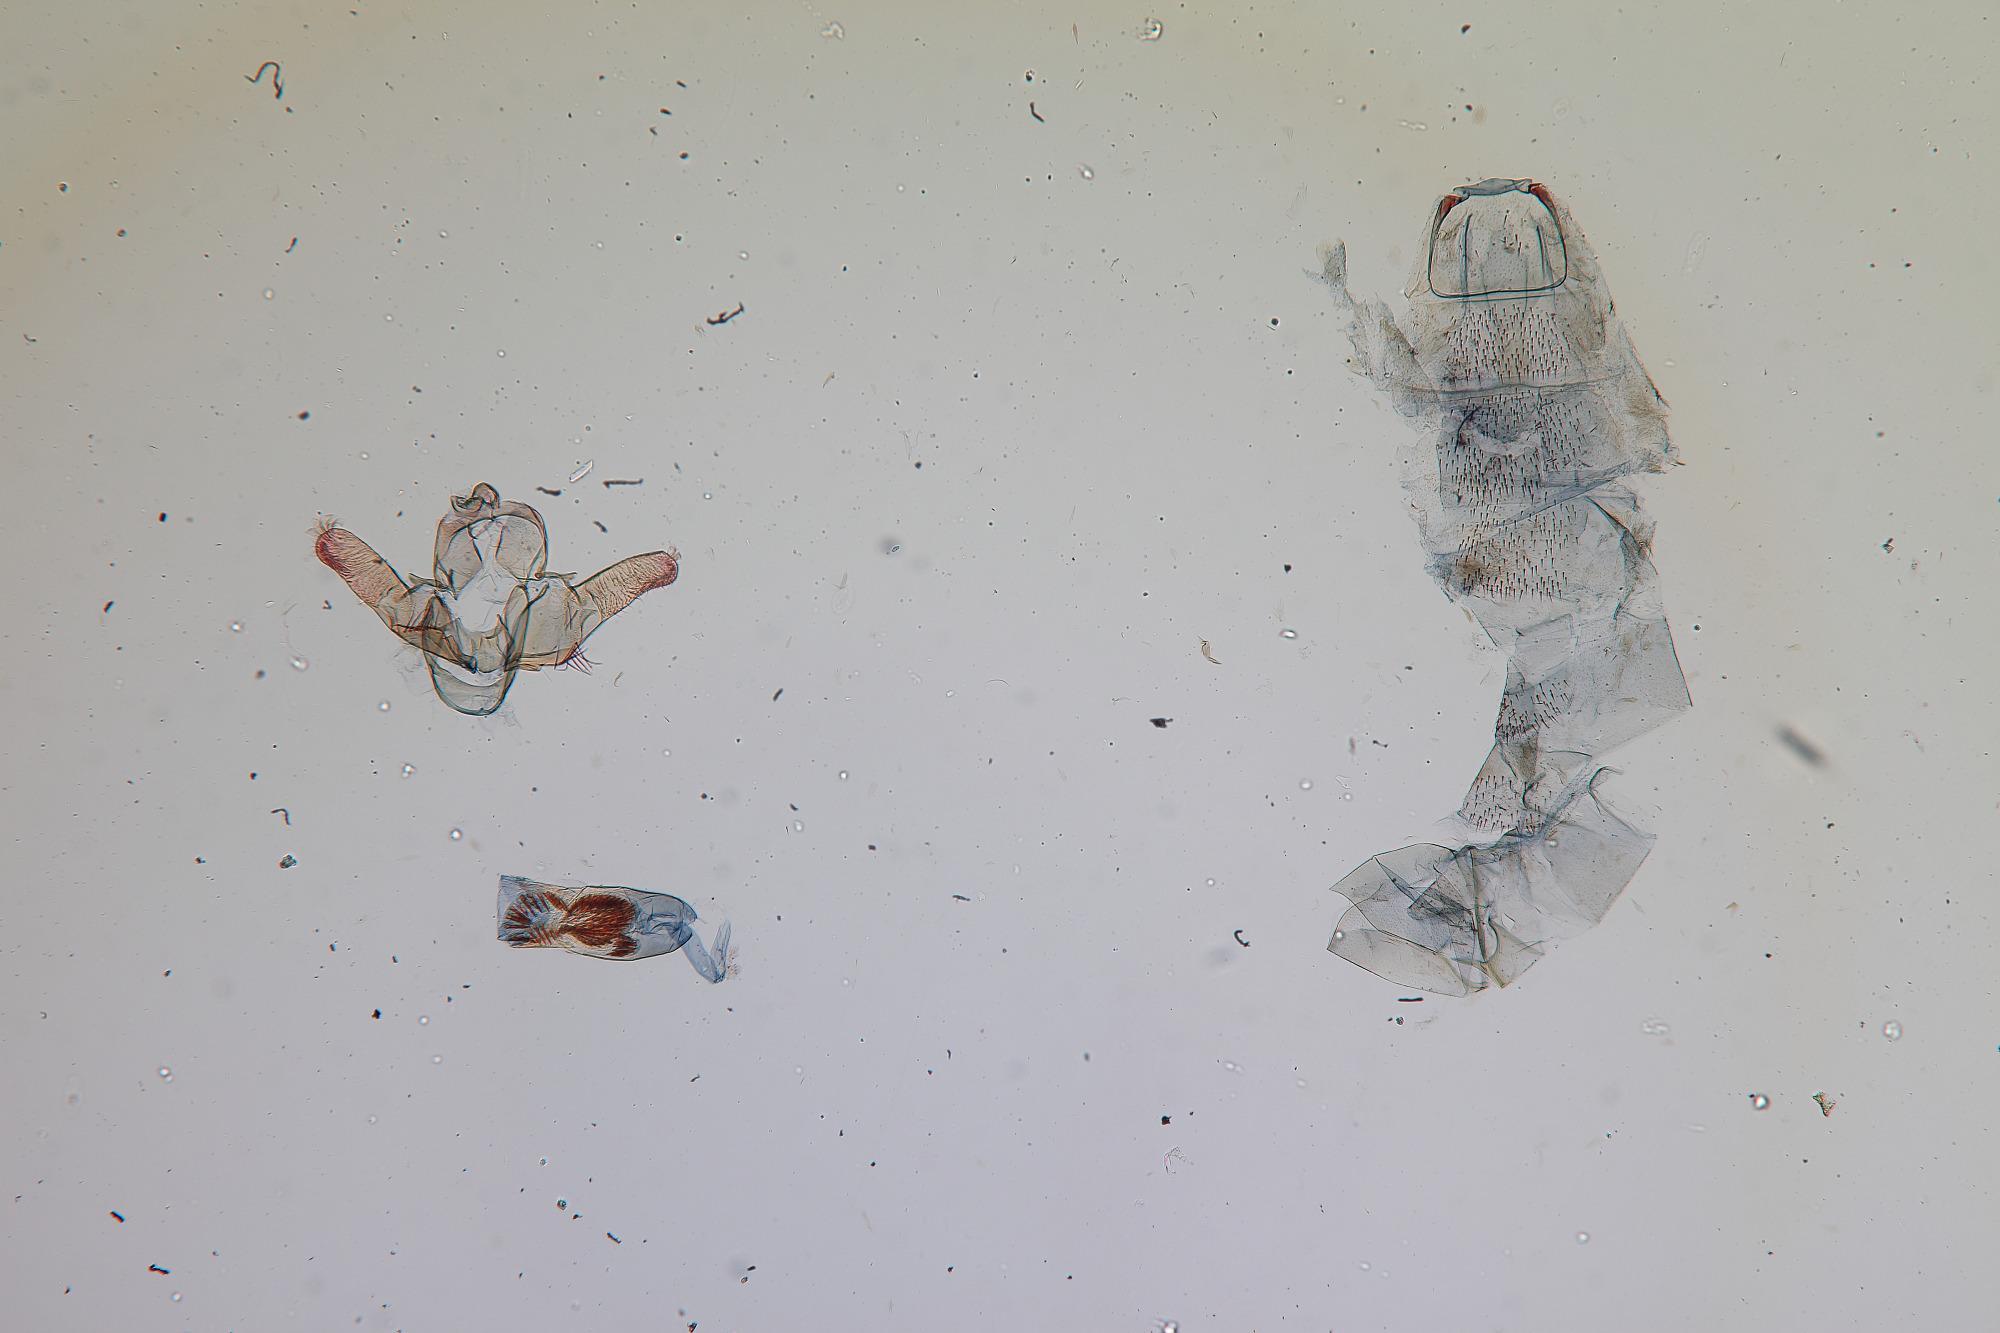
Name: Timyra citrinodema
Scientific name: Timyra citrinodema Wu & Park, 1999
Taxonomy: Animalia, Arthropoda, Insecta, Lepidoptera, Glossata, Lecithoceridae, Lecithocerinae
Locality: Udugama, Kanneliya Jungle, 400', at black light, Galle, Sri Lanka
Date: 6 Oct 1973 to 12 Oct 1973